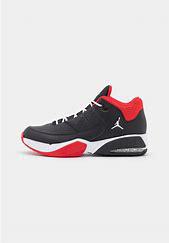
Brand: Jordan
Model: Max Aura 3